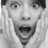
Emotion: surprise